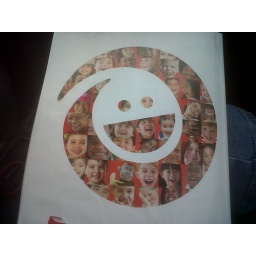
Oh happy day.... This cute shirt came in the mail today!